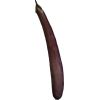
Label: Eggplant long 1